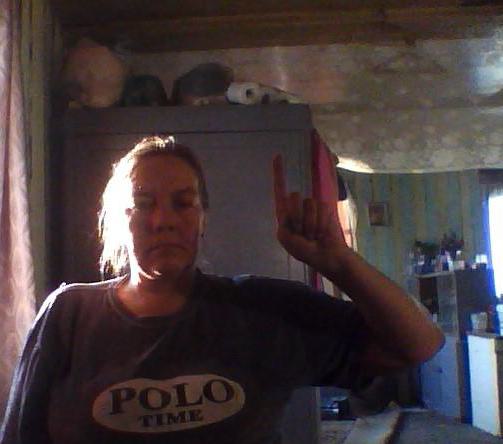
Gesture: one